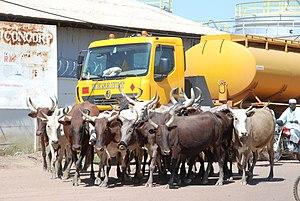
Transhumance des vaches du Tchad pour le Cameroun This is an image with the theme ""Africa on the Move or Transport"" from: Chad"
La frontière terrestre entre le Cameroun et le Tchad est une frontière internationale continue longue de 1094 kilomètres séparant le Cameroun et le Tchad en Afrique.